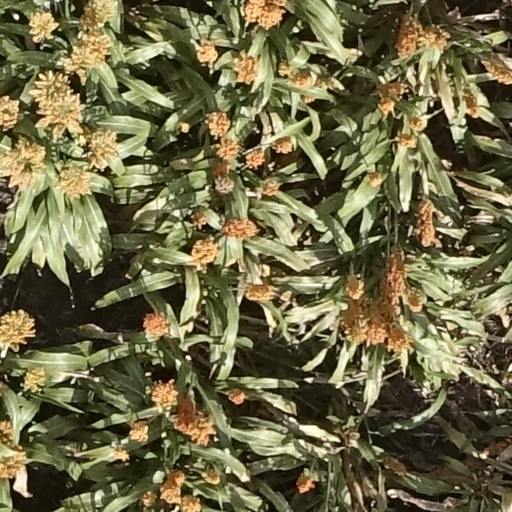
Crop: sorghum